Craig Harris

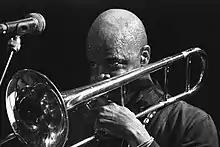
Harris in 2007

Craig S. Harris (born September 10, 1953) is an American jazz trombonist, who started working with Sun Ra in 1976. He also has worked with Abdullah Ibrahim, David Murray, Lester Bowie, Cecil Taylor, Sam Rivers, Muhal Richard Abrams, and Charlie Haden.